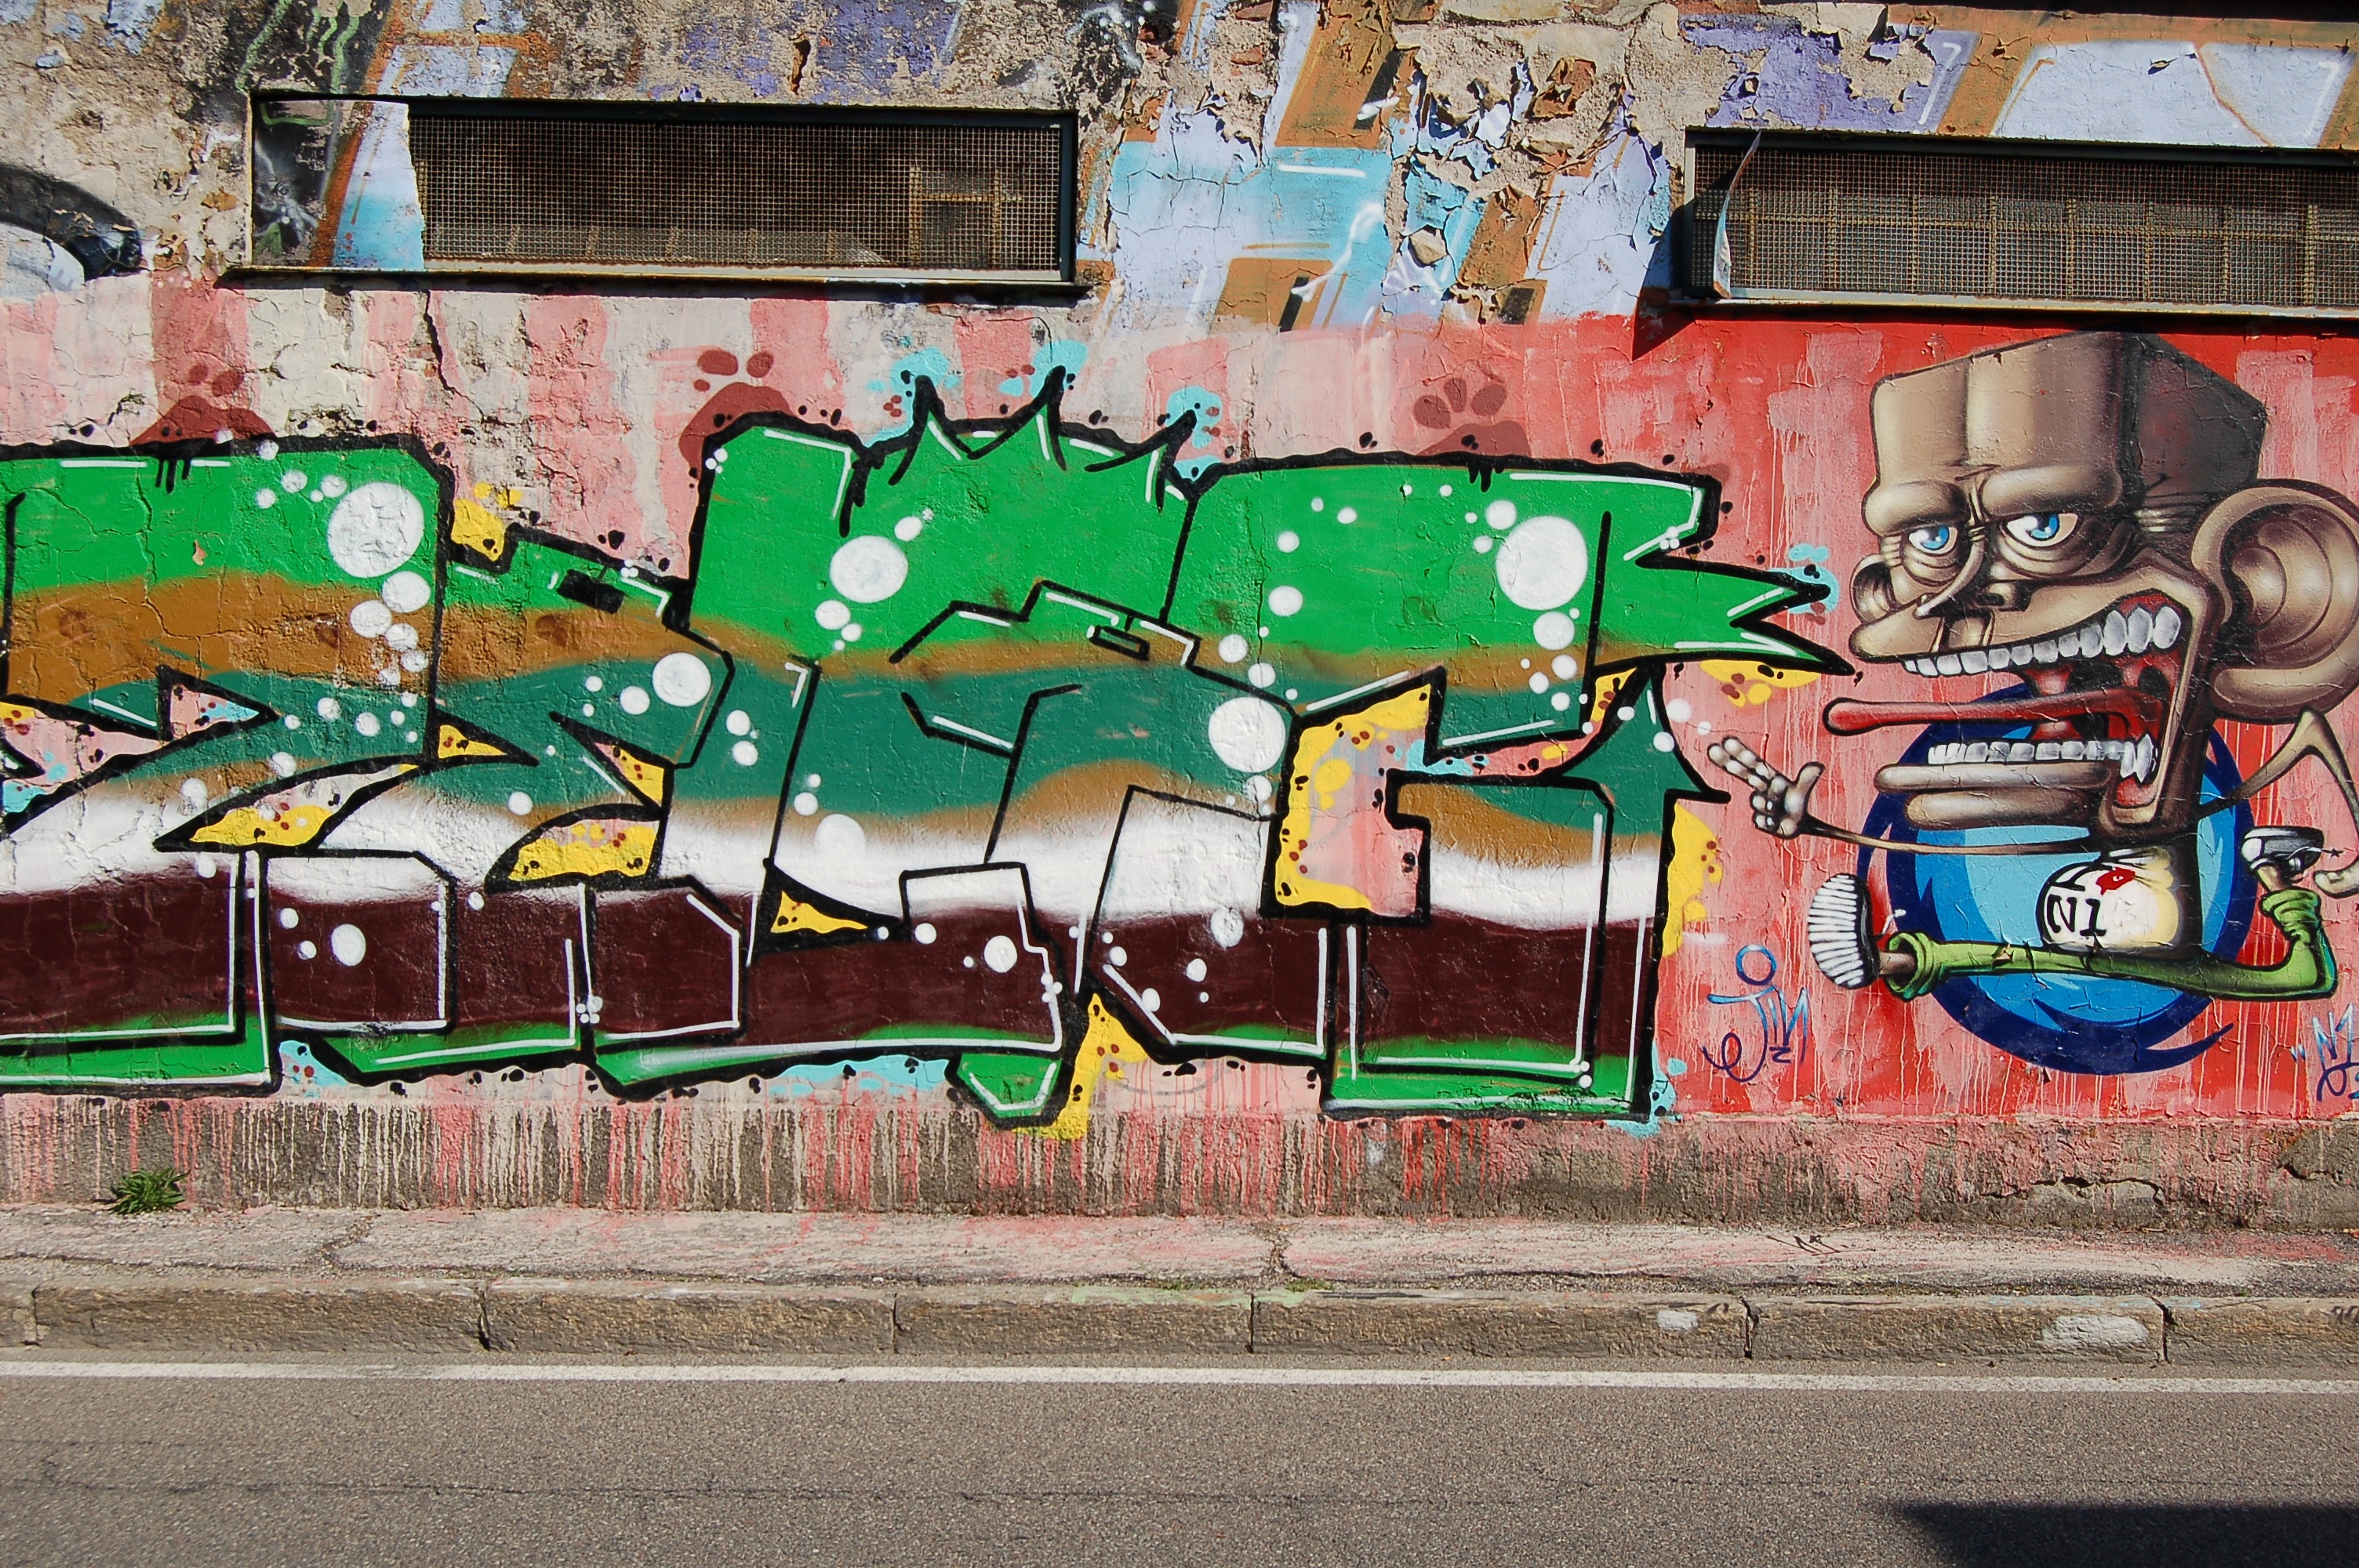
road, street, wall, graffiti, street art, art, mural, neighbourhood, urban area